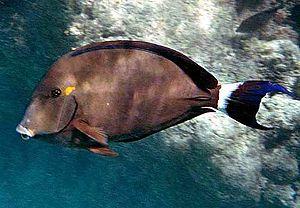
Le genre Acanthurus regroupe des poissons-chirurgiens appartenant à la famille des Acanthuridae.
Le Chirurgien à queue rayée est une espèce de poisson osseux de la famille des Acanthuridés. On le trouve dans la zone Indo-Pacifique tropicale. Ces poissons chirurgien formes des petits groupes ou des bancs près des récifs. Ils se nourrissent du film algal déposé sur les substrats sableux, ainsi que de détritus, d'invertébré et de zooplancton. Acanthurus Blochii peut devenir gris très pâle en cas de stress.